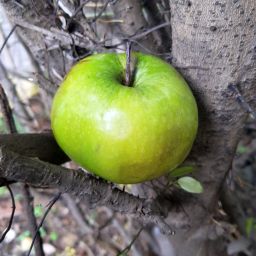
Fruit: Apple
Quality: Good